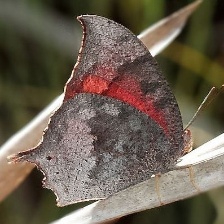
Species: TROPICAL LEAFWING